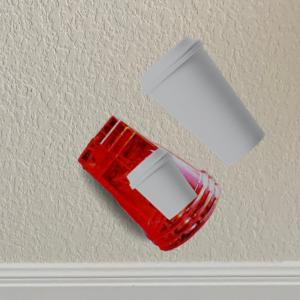
Label: cups